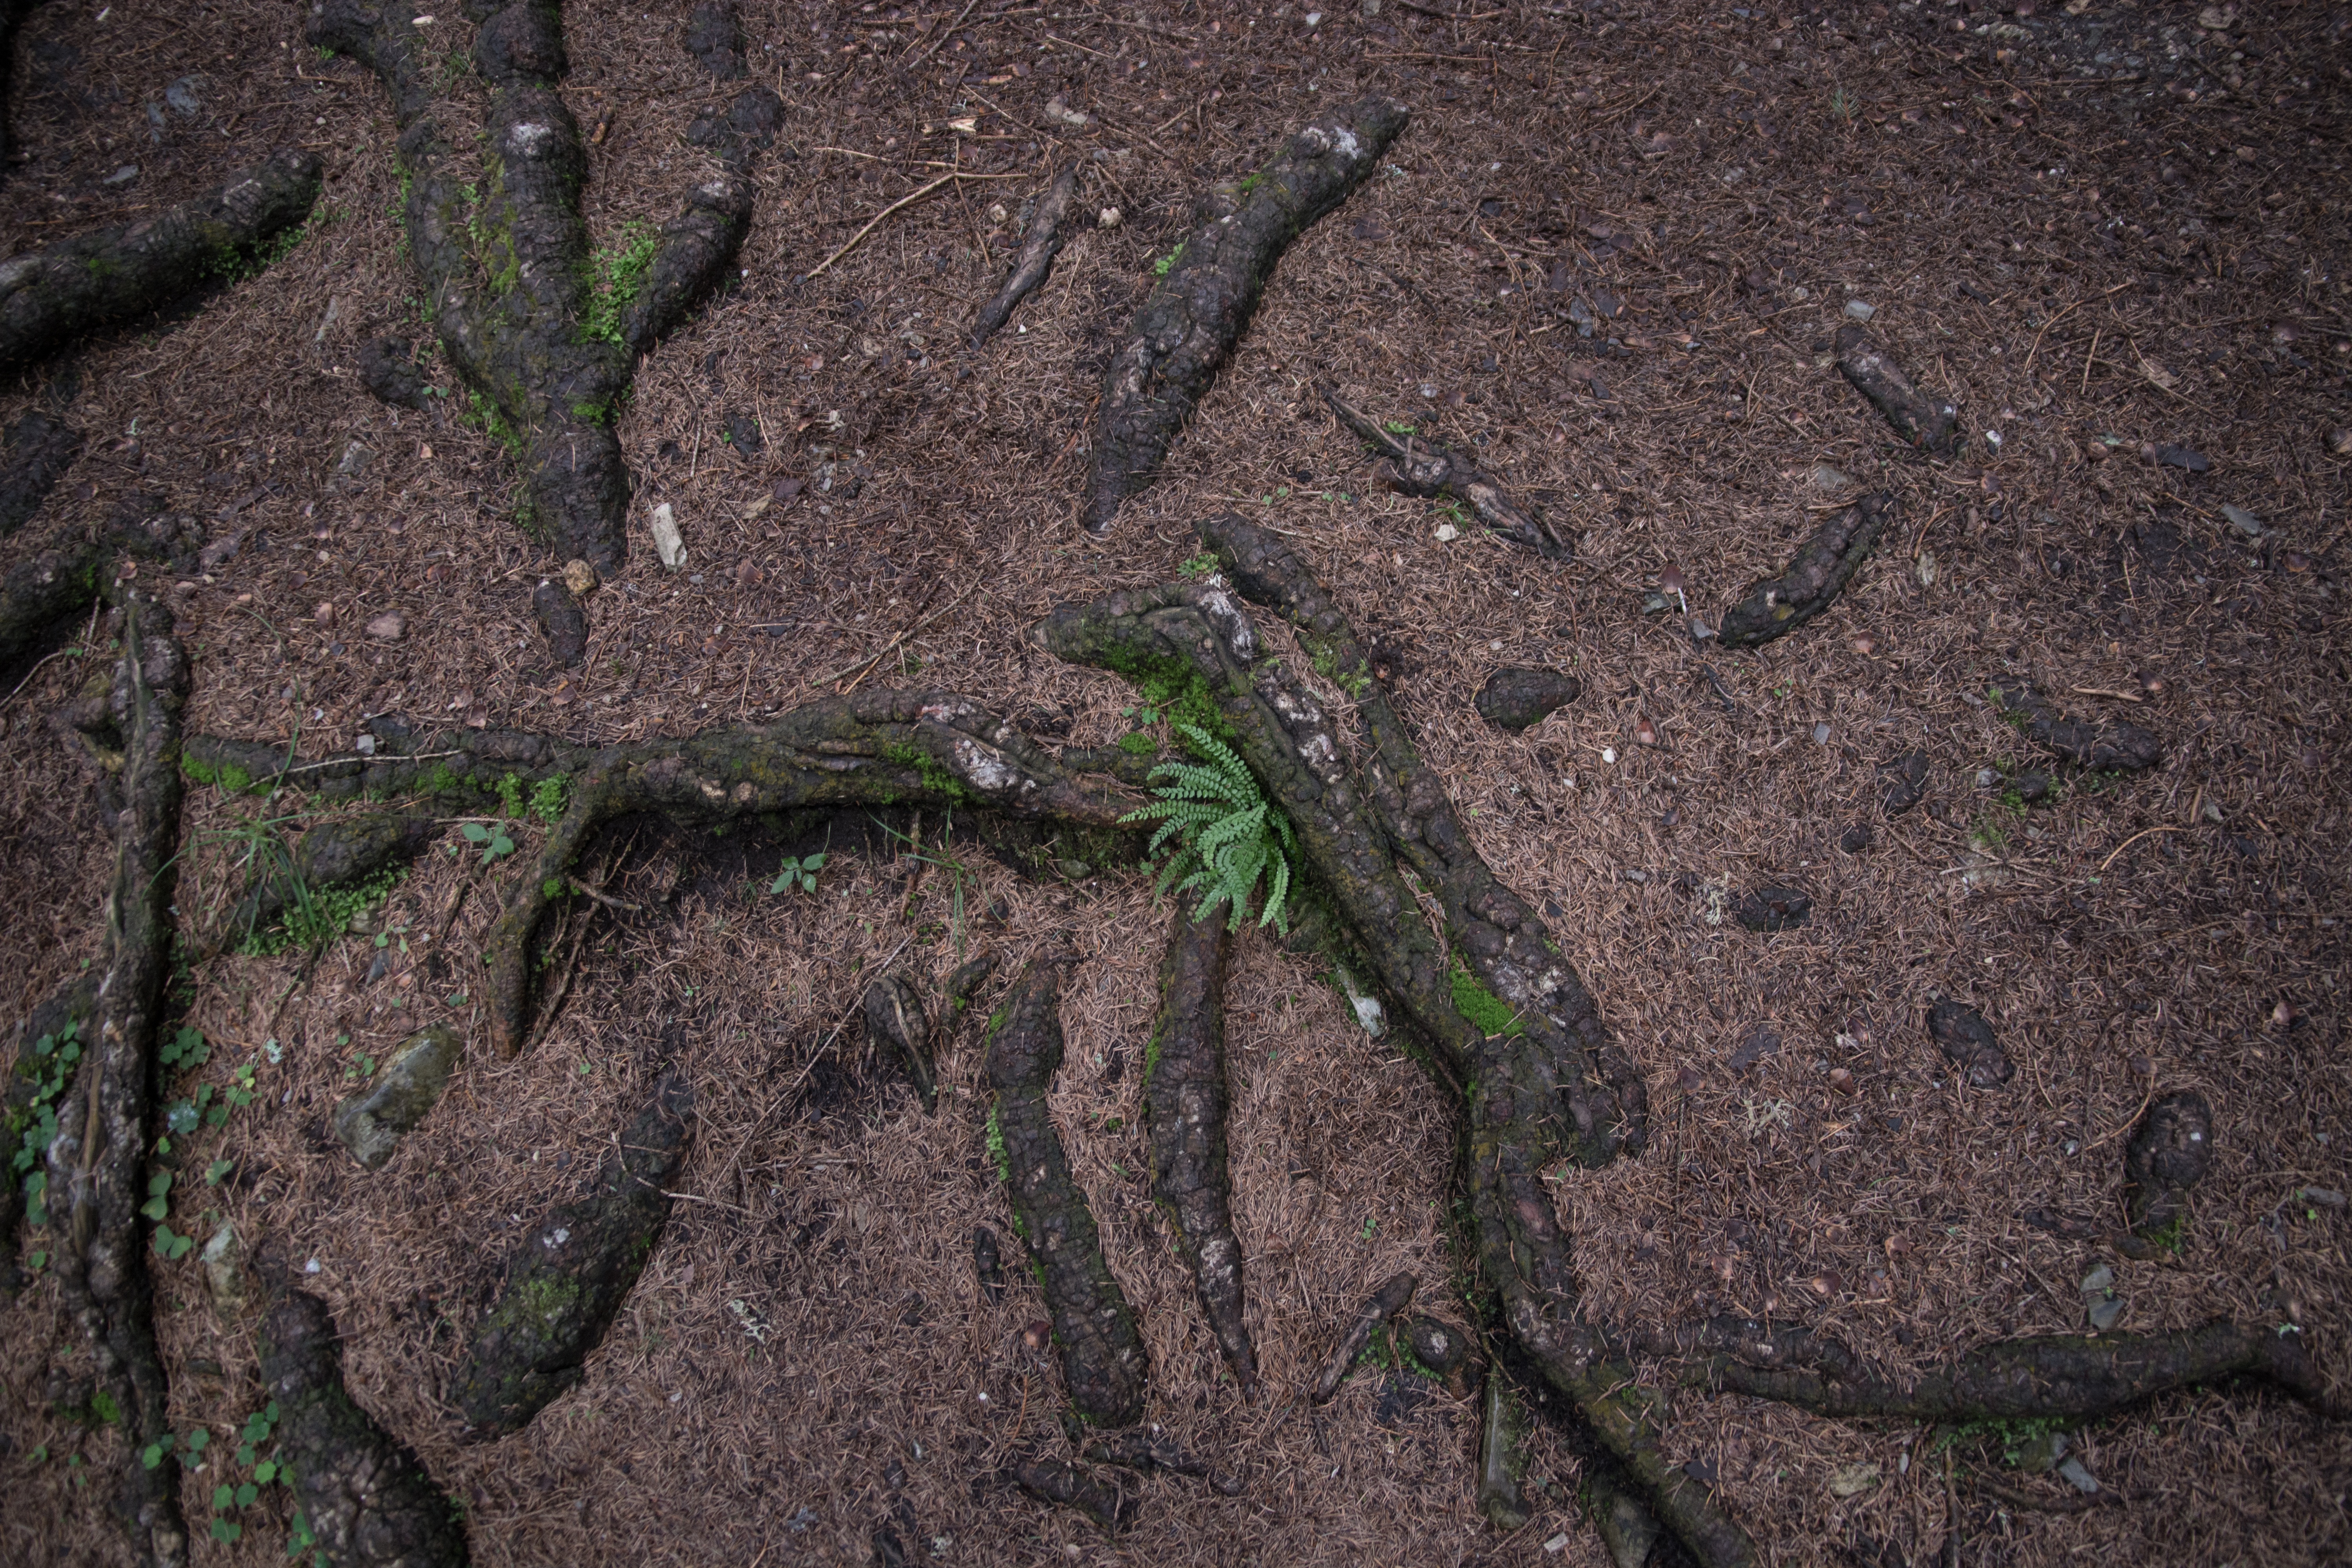
tree, leaf, wildlife, green, soil, reptile, fauna